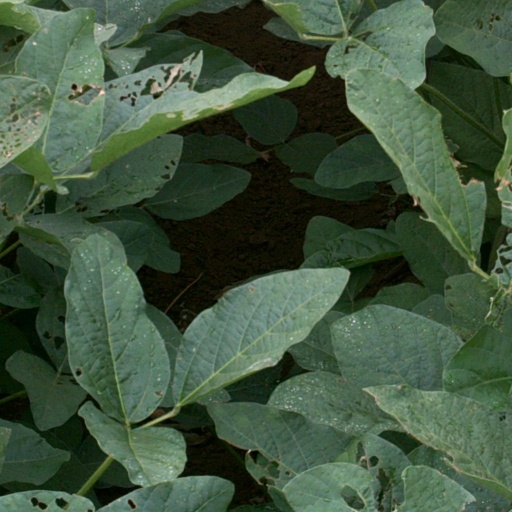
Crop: soybean